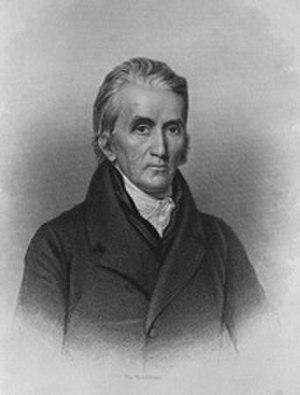
Depuis l'indépendance des États-Unis, l'État du Connecticut élit deux sénateurs, membres du Sénat fédéral.